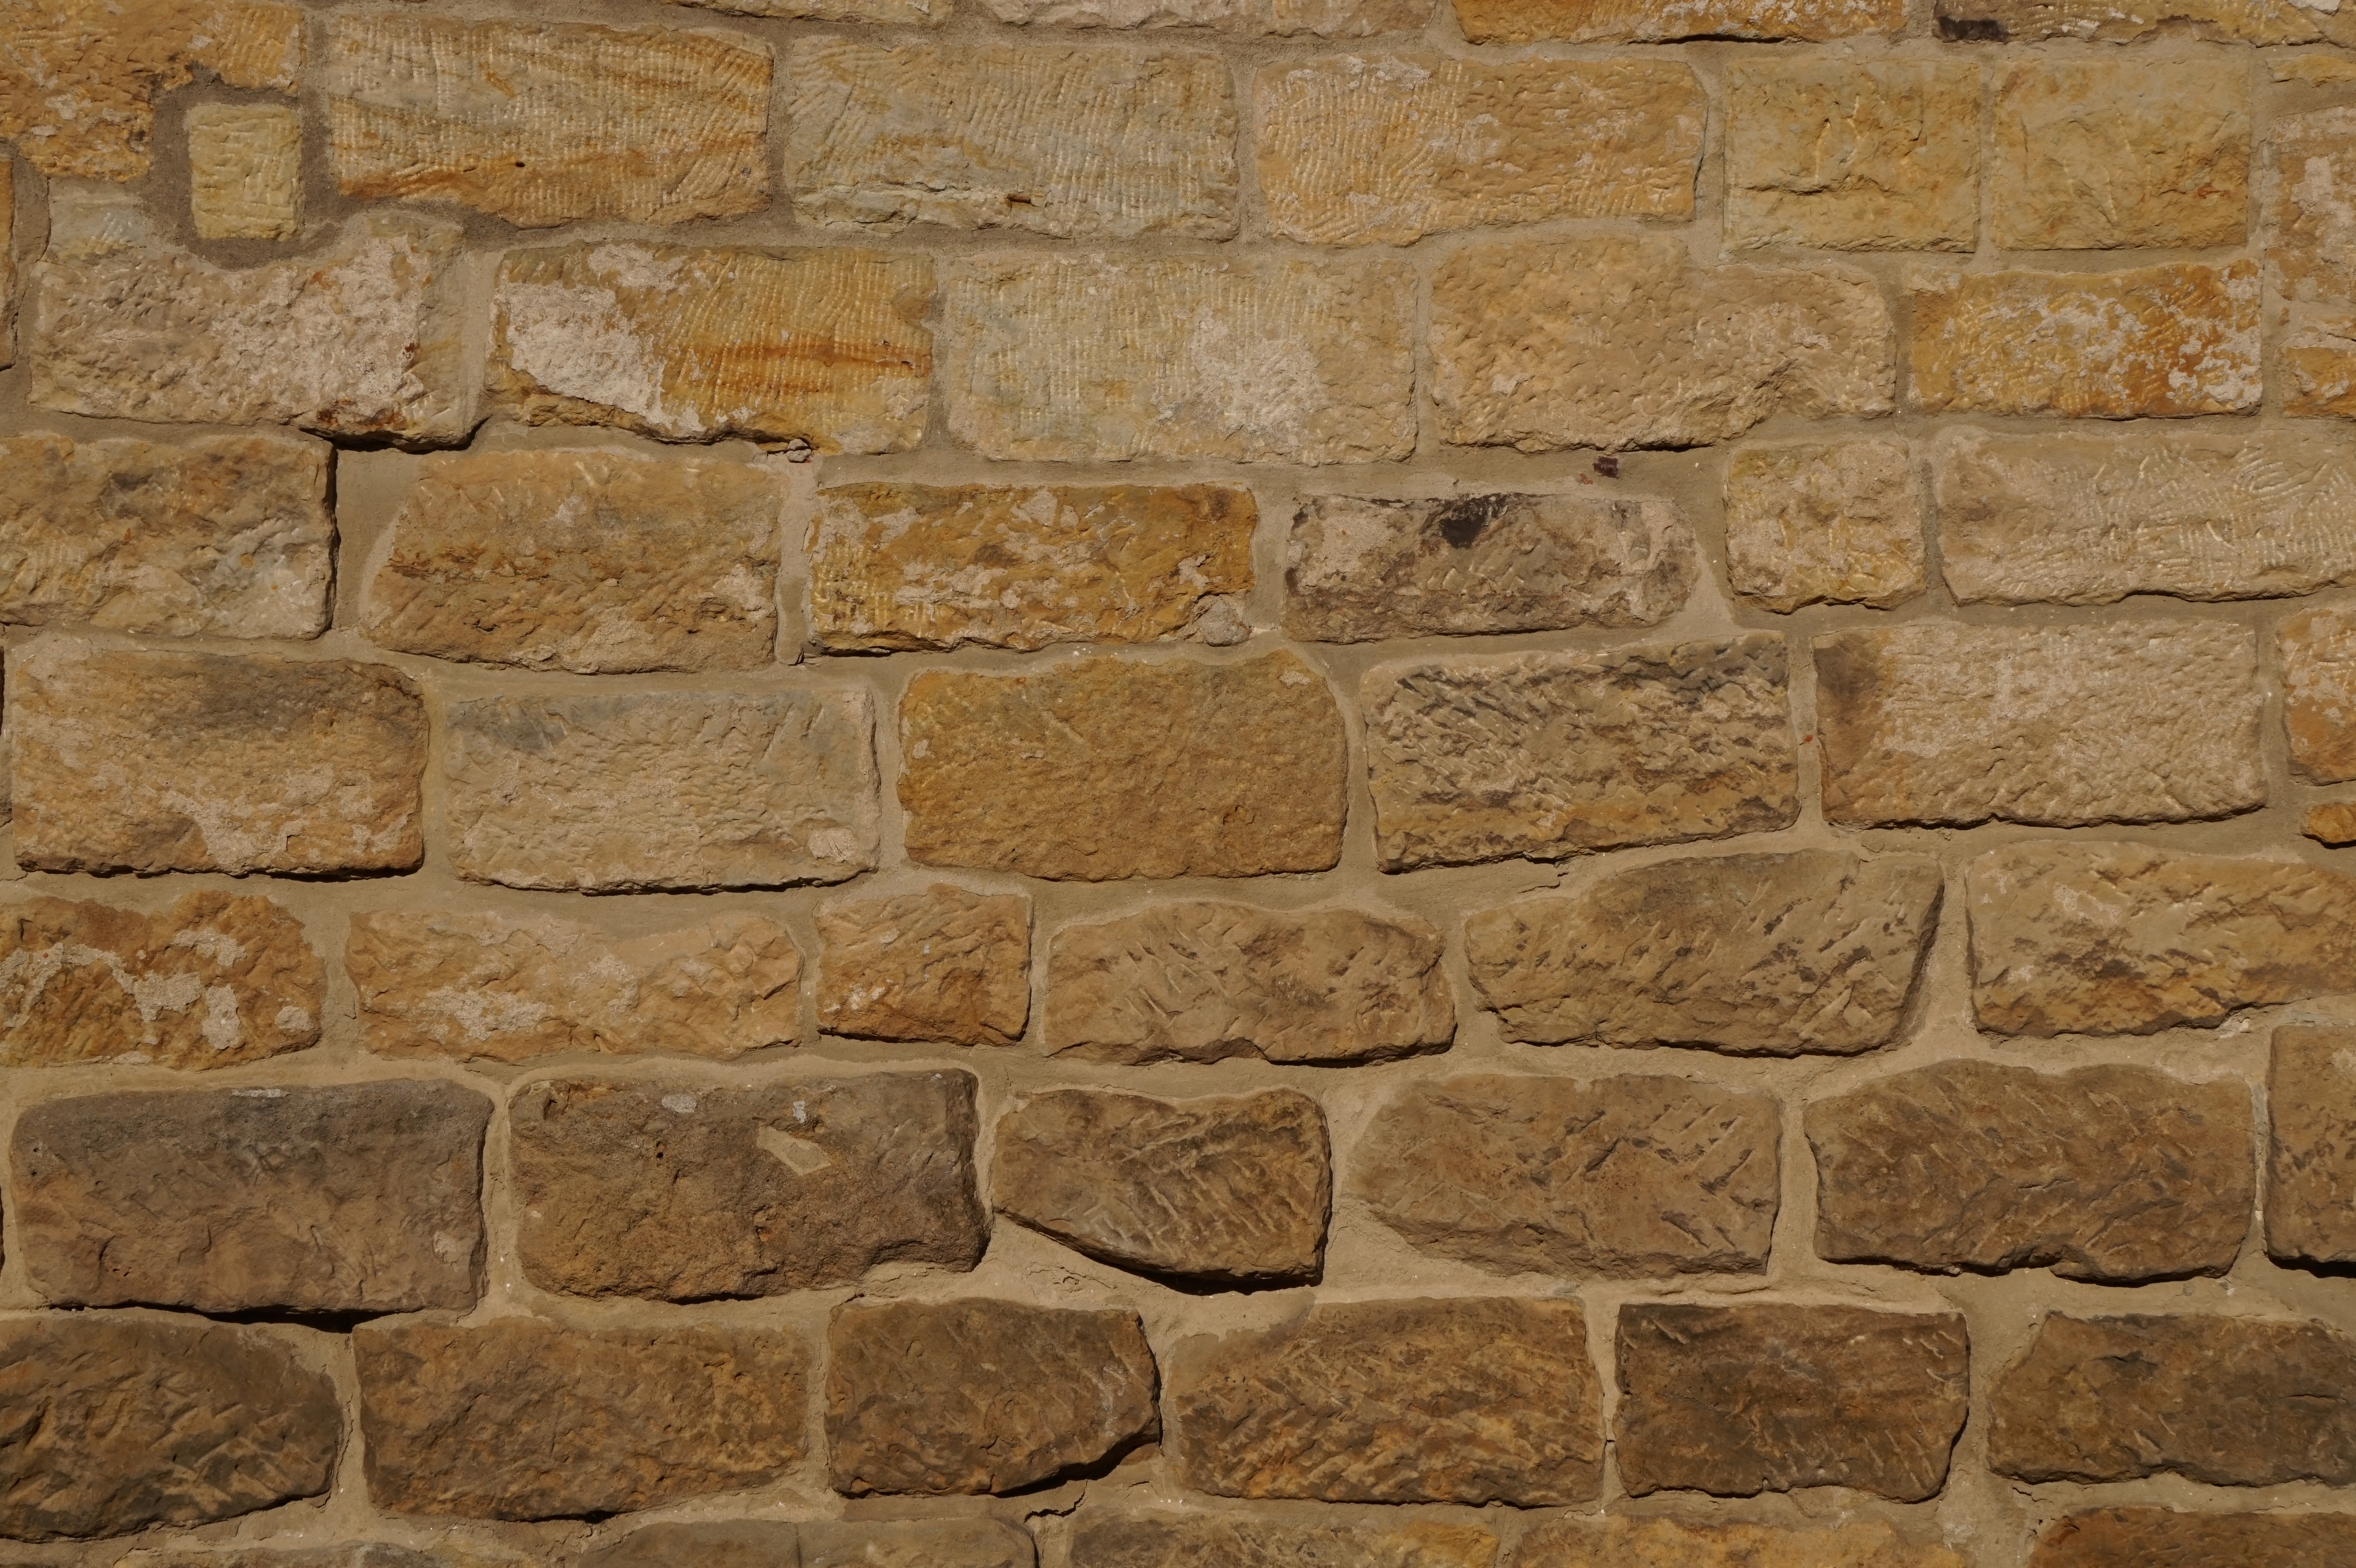
stone, wall, stone wall, brick, brickwork, rock, cobblestone